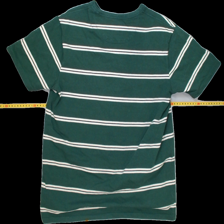
View: back
Type: T-shirt
Category: Ladies
Brand: Vans
Colors: Green
Material: 100%cotton
Pattern: Logo print
Size: M
Trend: No trend
Stains: No
Price range: 100-150
Recommended usage: Reuse